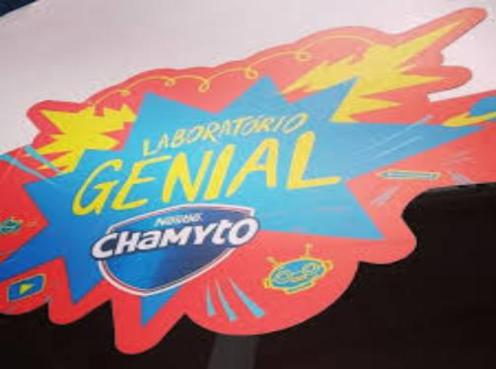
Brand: chamyto
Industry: Food